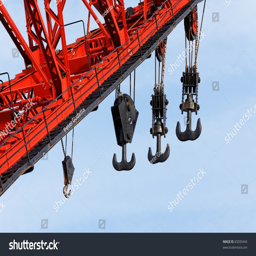
big crane in an industrial port